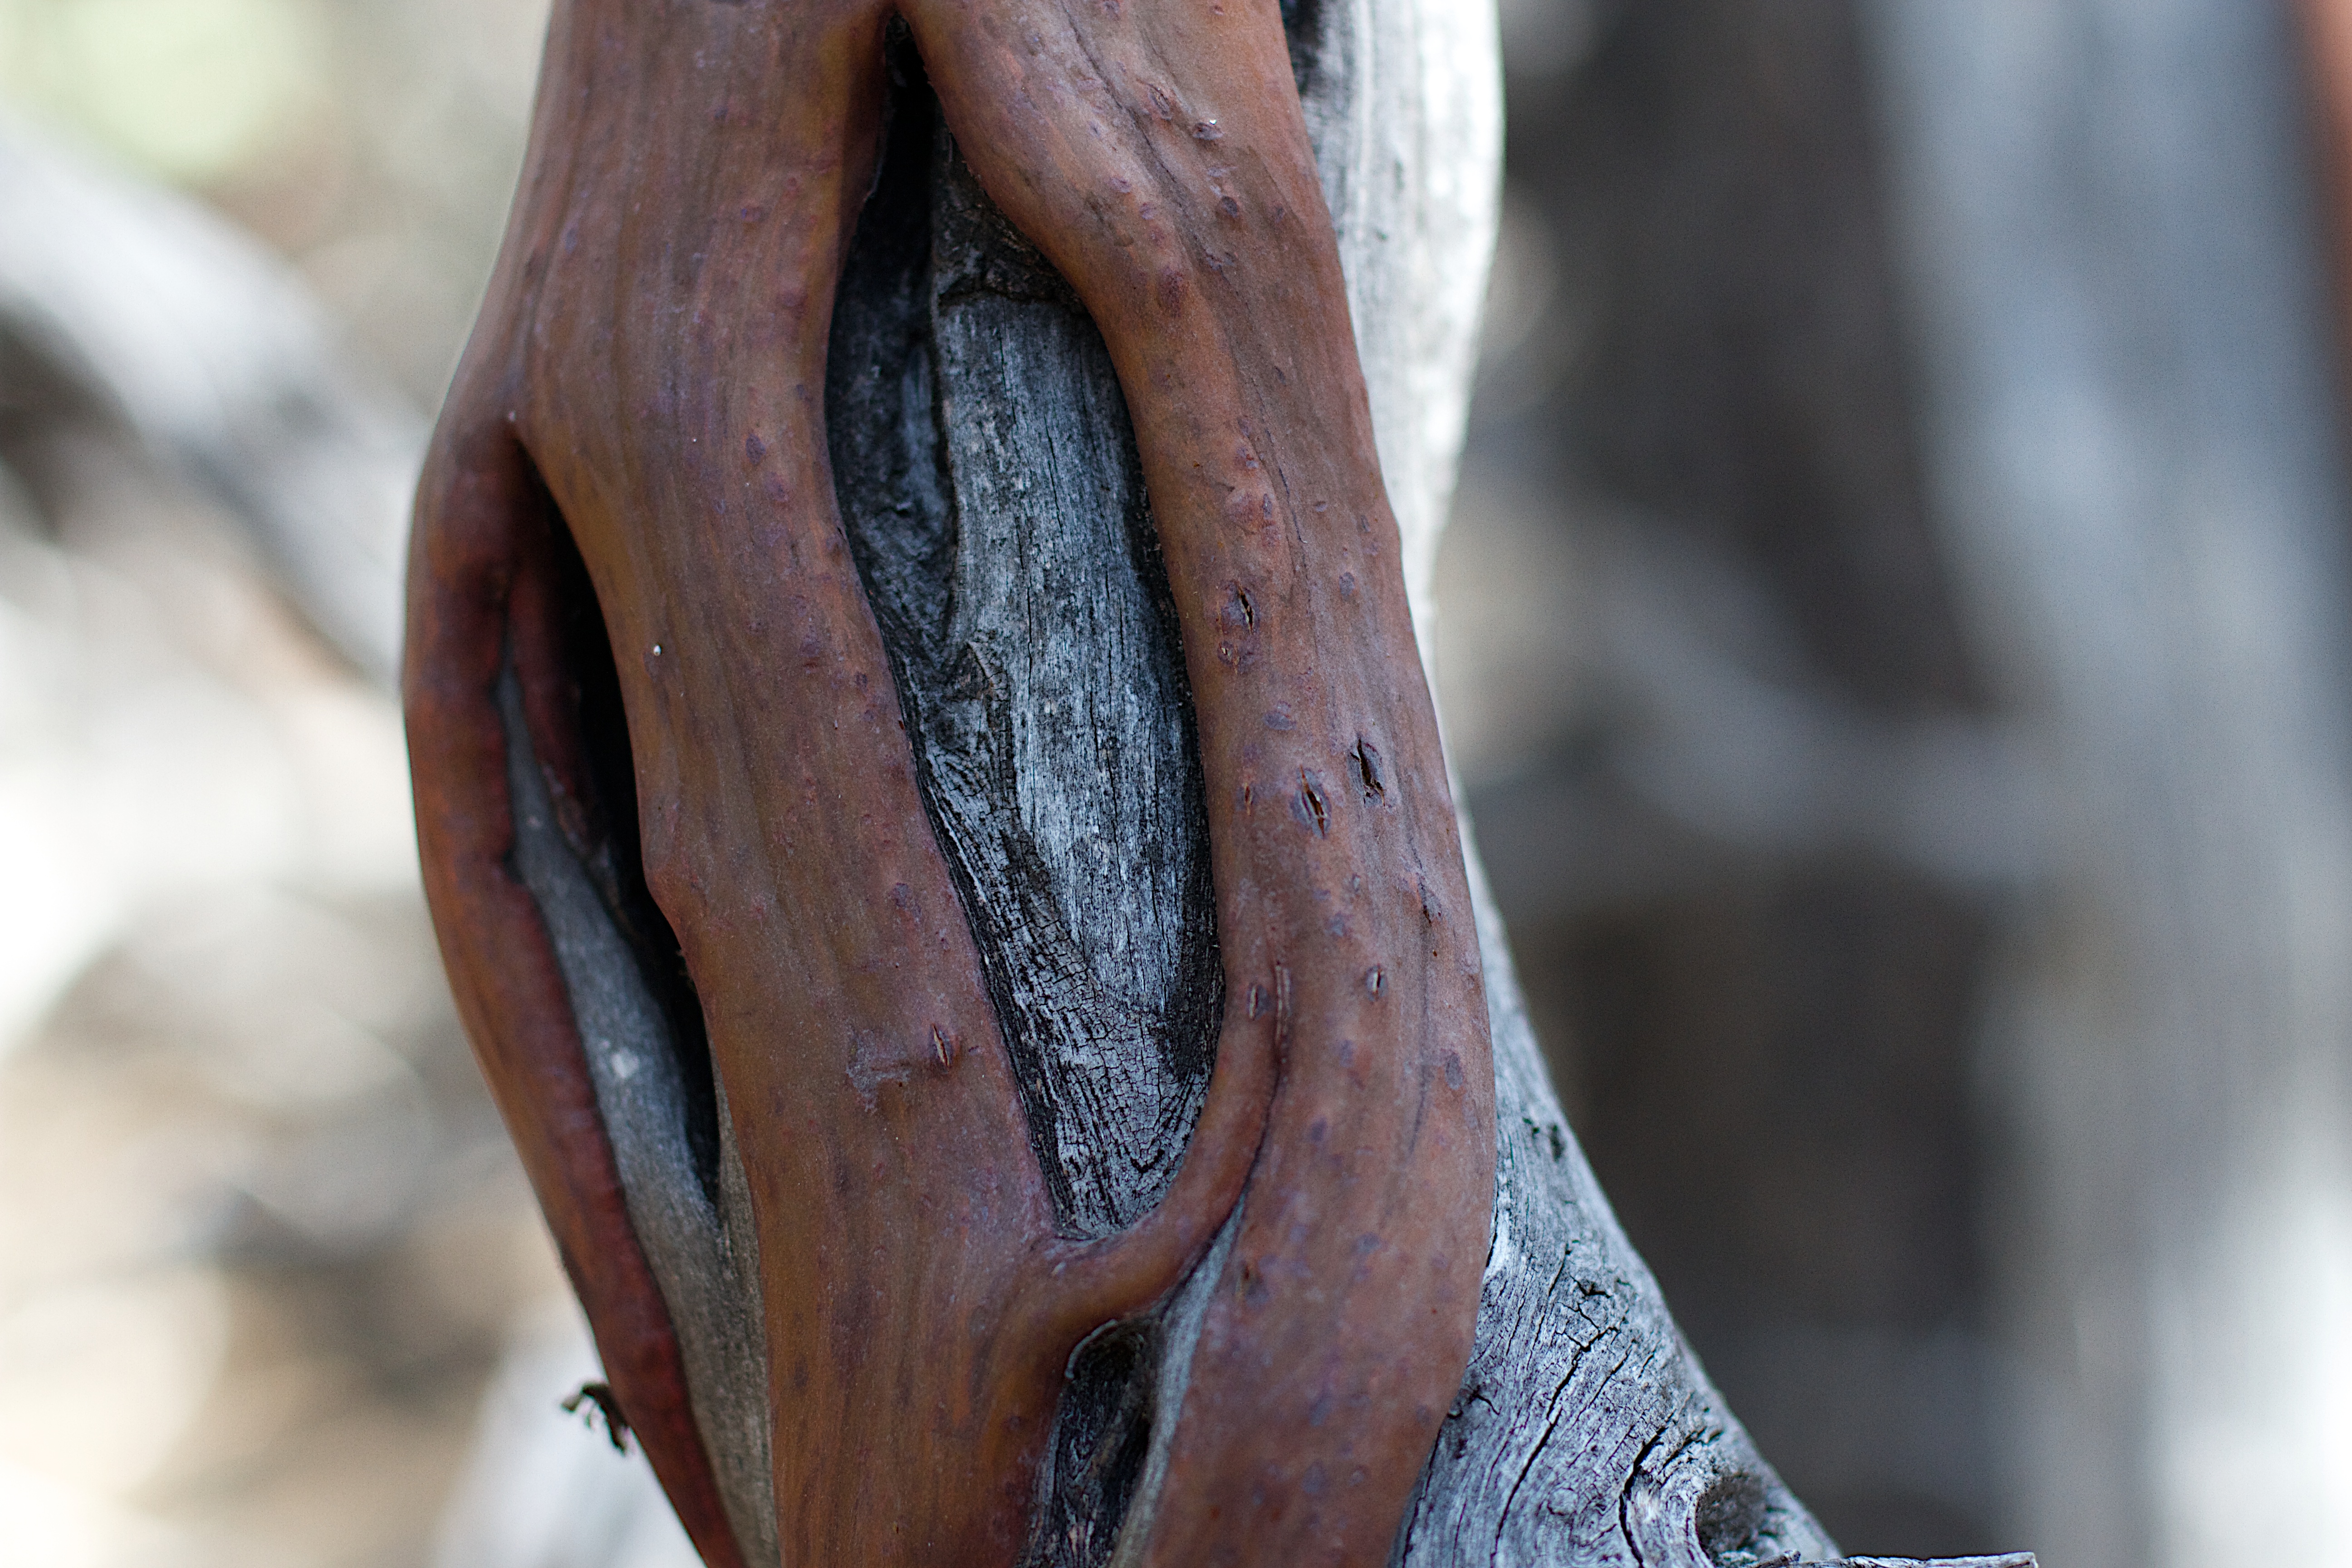
tree, wood, leaf, trunk, statue, spring, material, close up, sculpture, temple, carving, macro photography